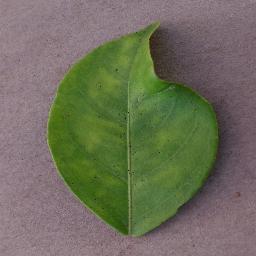
Label: Orange___Haunglongbing_(Citrus_greening)